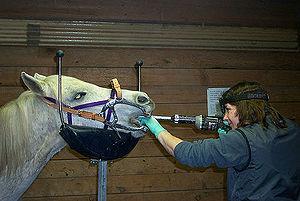
Les métiers équestres en France sont l'ensemble des activités professionnelles liées aux équidés en France, c'est-à-dire aux chevaux poneys, ânes et mulets. Ils sont très variés, puisqu'il incluent des activités sportives, l'élevage, les loisirs, les soins ou encore la fabrique du matériel équestre. Chacun d'eux nécessite une formation bien spécifique. Certains ont une longue histoire, datée des premières formations de cavaleries durant l'antiquité.
Le dentiste équin est un vétérinaire équin spécialisé ou un technicien dentaire non vétérinaire chargé d'entretenir et de soigner la dentition des équidés.
L’histoire de la médecine dentaire est une partie de l'histoire de la médecine, et l'étude des développements historiques de la médecine dentaire, y compris des biographies des personnes qui ont influencé la médecine dentaire de leur temps. Cette histoire s'étend très loin dans le passé. Ainsi, au Danemark, la preuve de l'ouverture d'une molaire remonte au néolithique. Le traitement conservatoire des dents chez les anciens paysans du Pakistan a pu être prouvé dans l'intervalle de 7 000 à 5 500 ans av. J.C, et ce avec l'intention de « réparer » les dents, et éventuellement même de combler les cavités. Depuis les Sumériens, on a cru jusqu'aux temps modernes qu'un ver dans la dent était responsable de la carie. Les premiers travaux sur la technique dentaire ont été faits au milieu du Iᵉʳ millénaire av. J.-C. par les Étrusques et les Phéniciens. L'influence des savants romains et grecs a été déterminante au Moyen Âge tant dans le monde chrétien que dans le monde arabe.